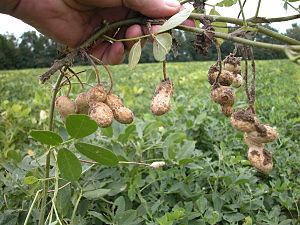
La gousse, surnommée par les premiers botanistes légume est un fruit à péricarpe sec à double déhiscence, les deux fentes isolant deux valves qui portent chacune une rangée de graines.
L’arachide, dont le fruit s'appelle cacahuète ou cacahouète, arachide, pois de terre, pistache de terre et pinotte au Canada est une plante de la famille des légumineuses originaire du nord-ouest de l'Argentine et du sud-est de la Bolivie et cultivée dans les régions tropicales, sub-tropicales et tempérées pour ses graines oléagineuses. Elle présente la particularité d’enterrer ses fruits après la fécondation.